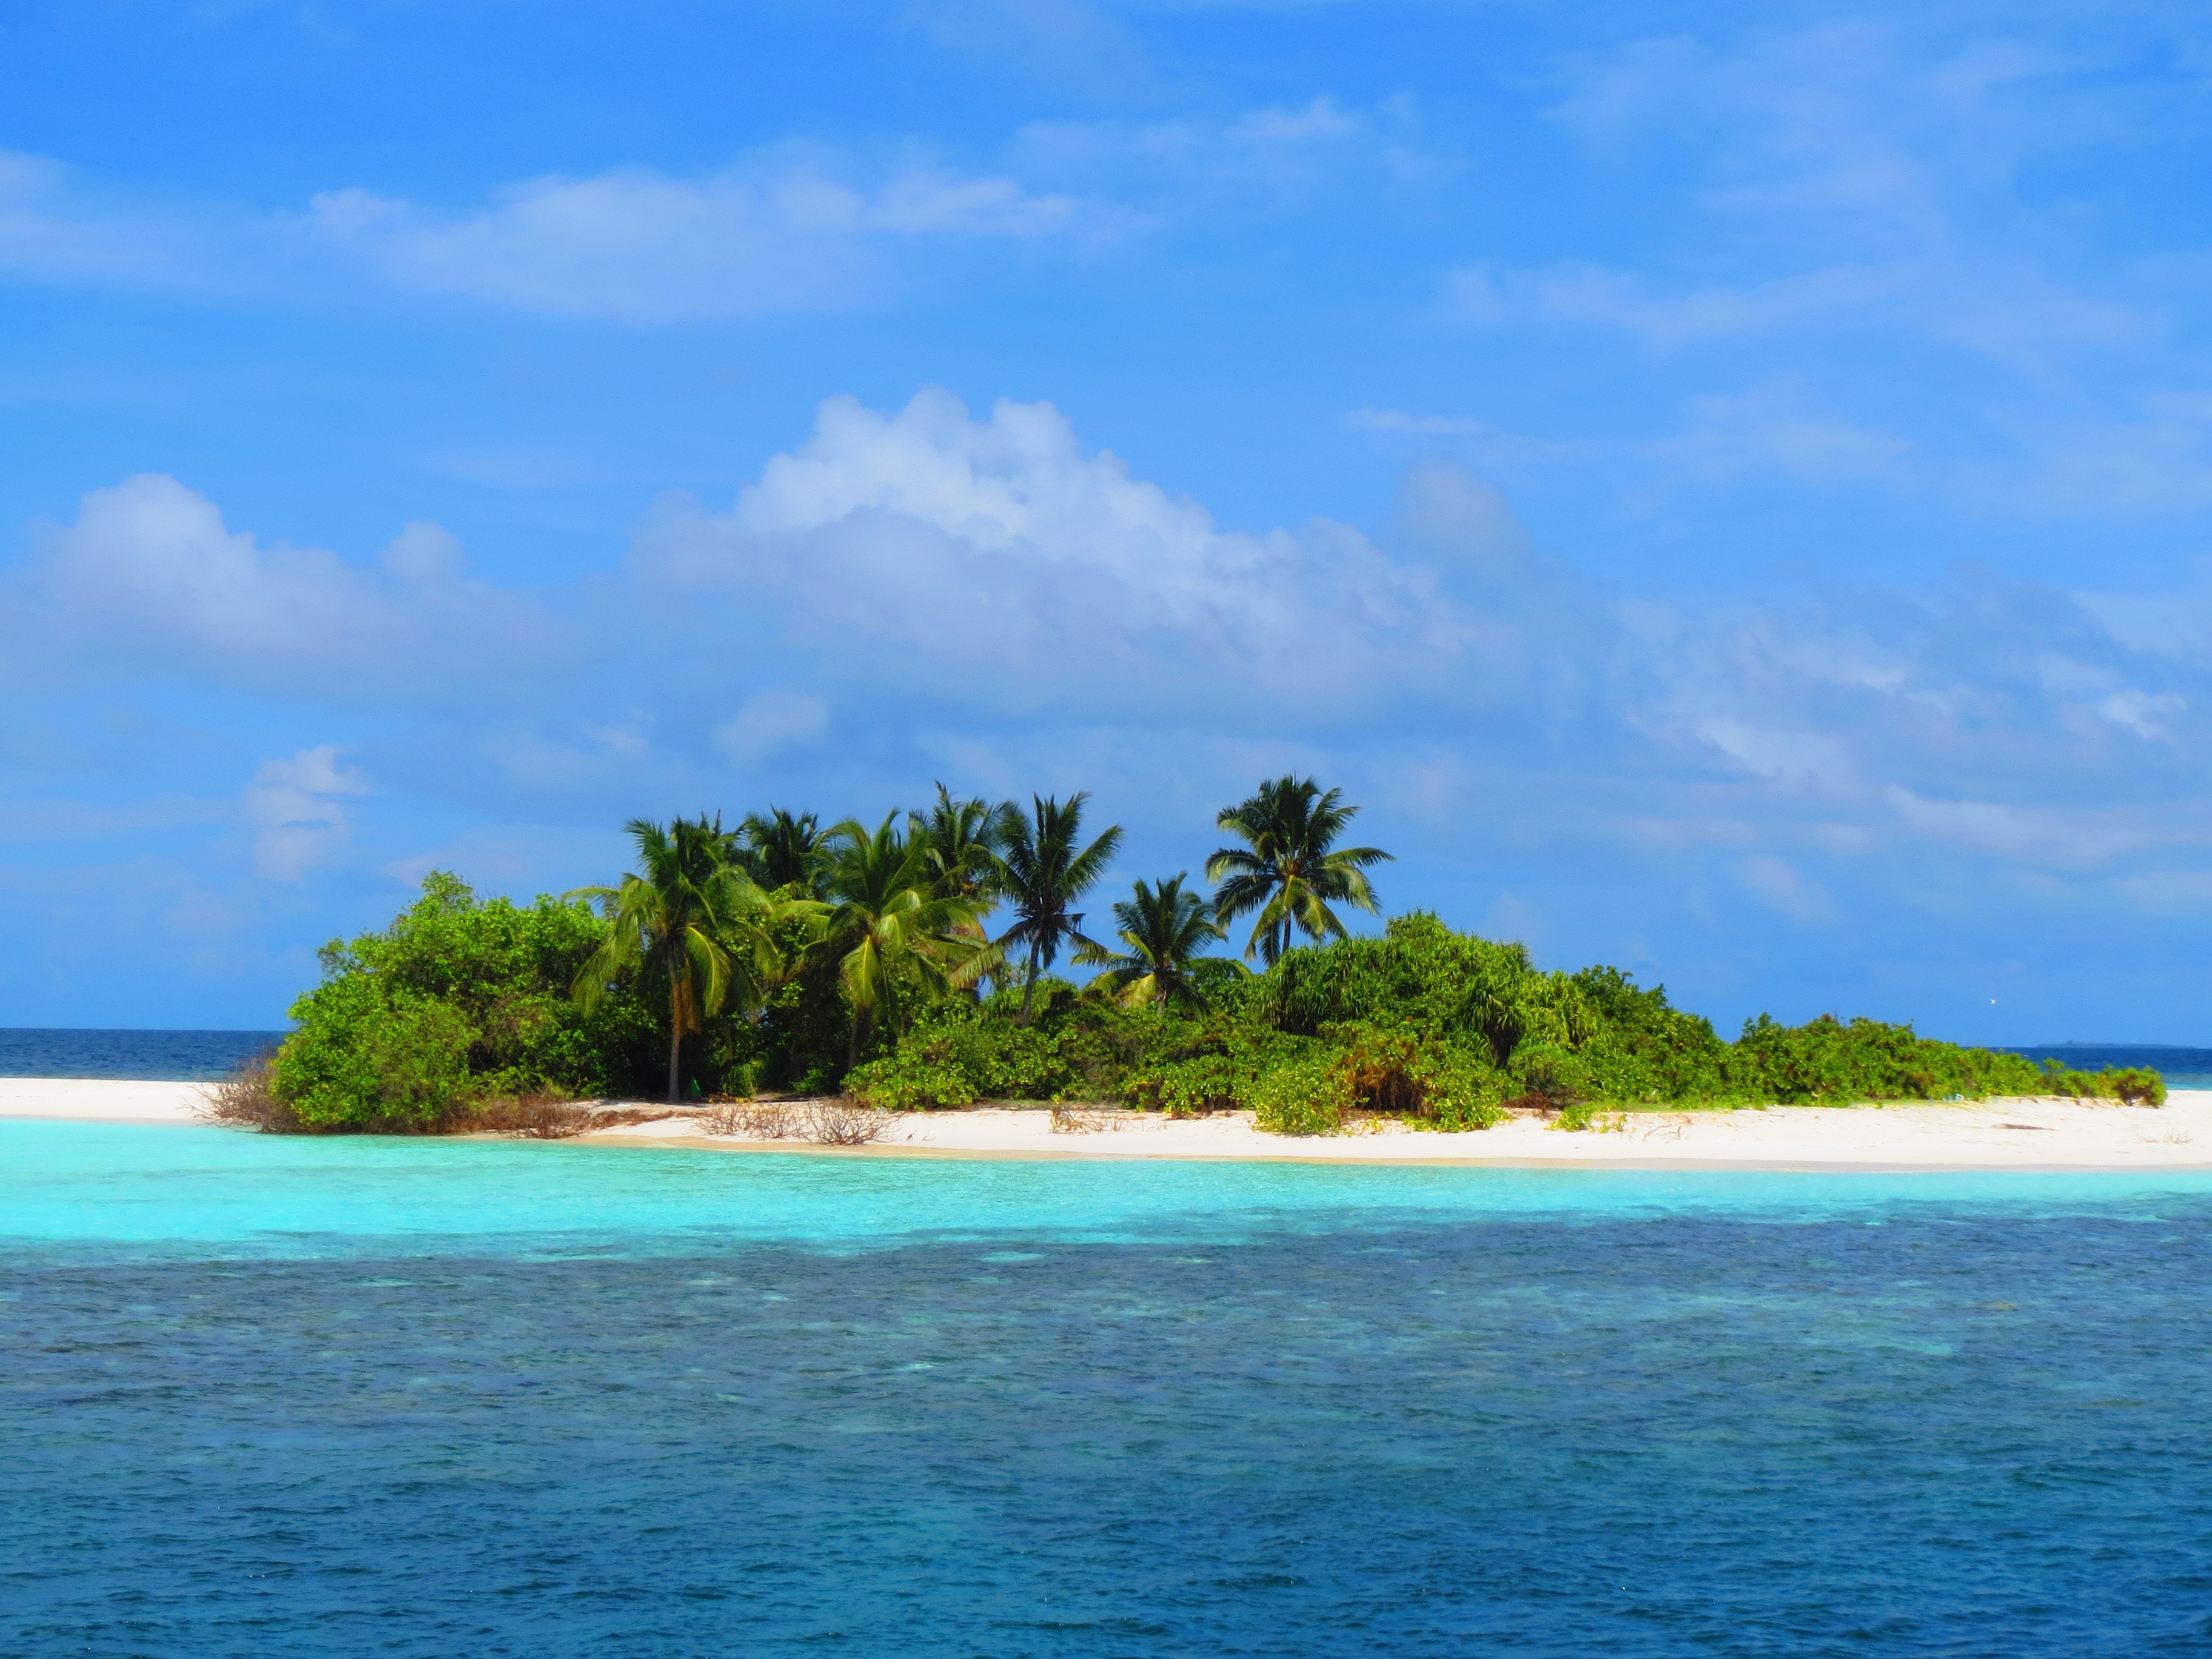
beach, landscape, sea, coast, nature, ocean, horizon, sky, shore, vacation, cove, lagoon, bay, island, body of water, archipelago, caribbean, tropics, cape, islet, maldives, landform, beautiful beach, cay, geographical feature, arecales